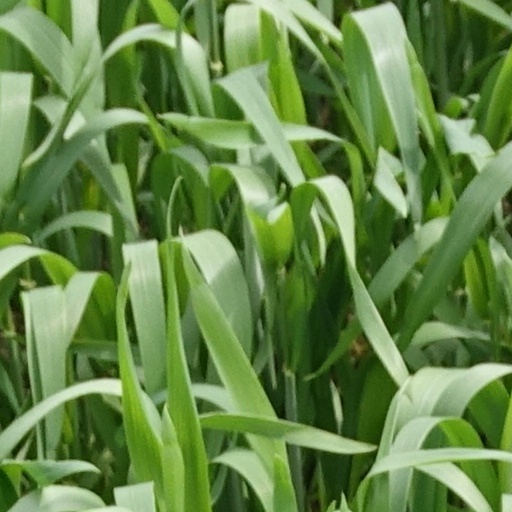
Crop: wheat